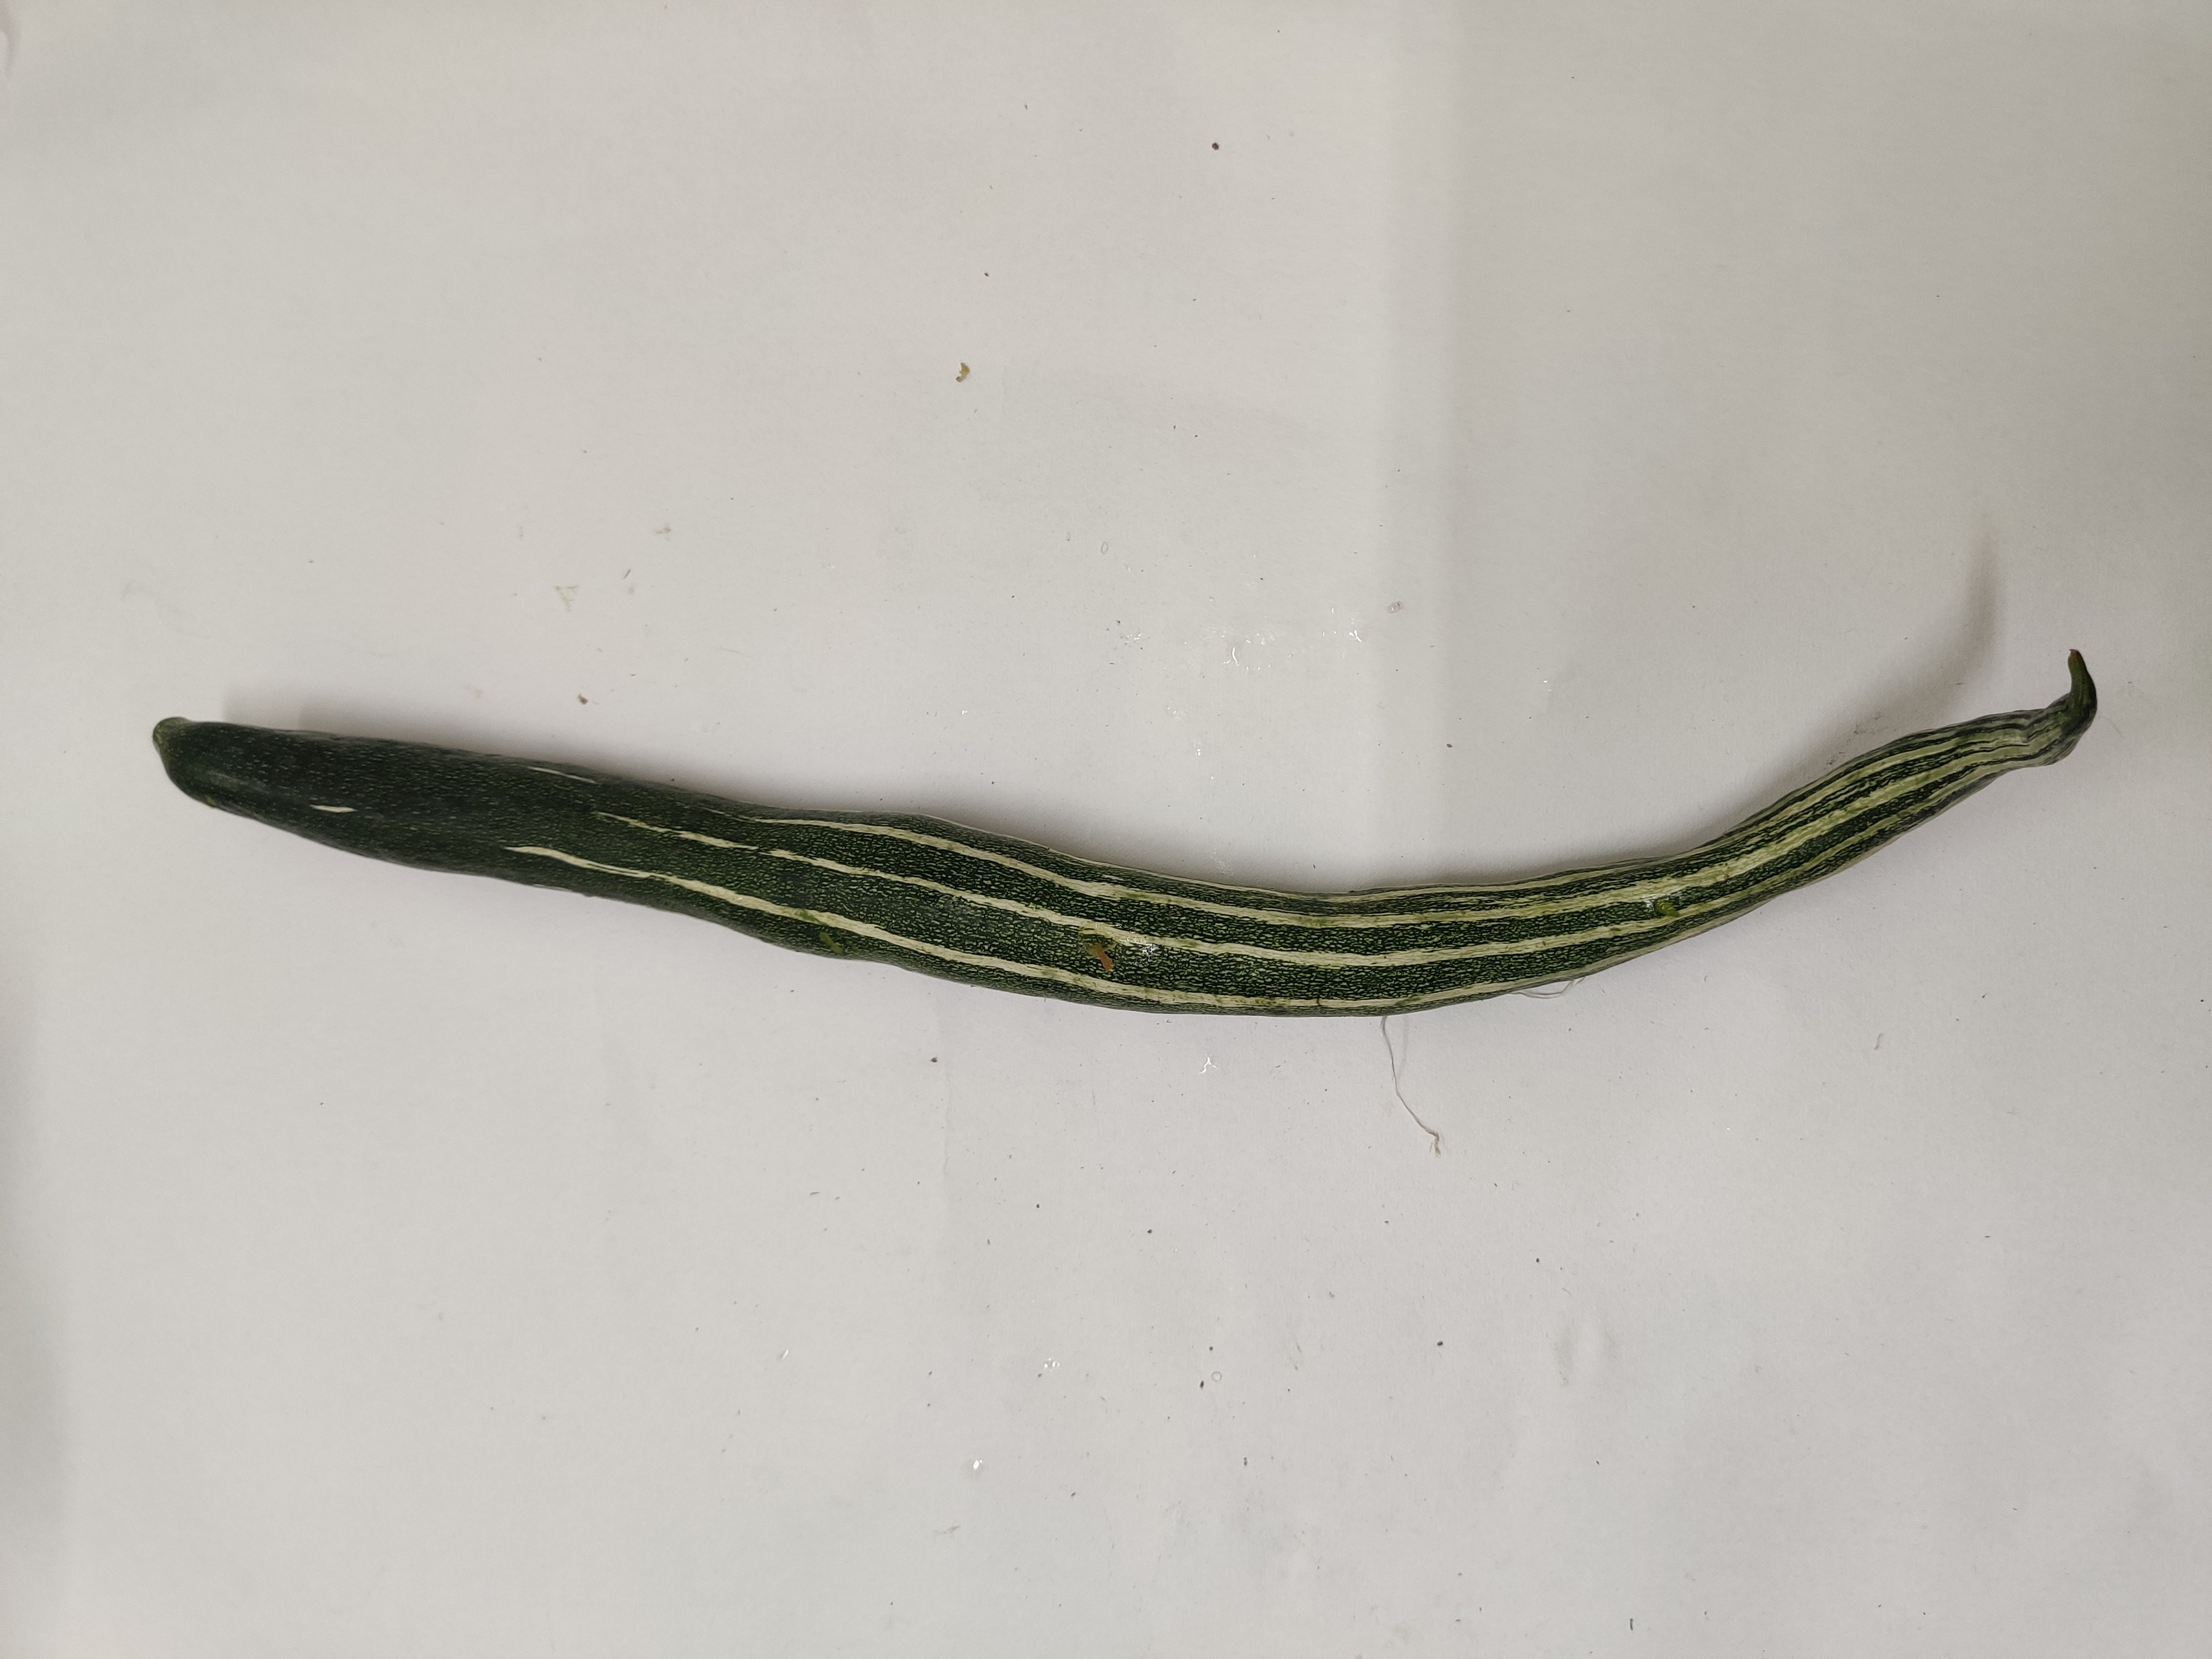
Crop: Snake Gourd
Condition: Fresh